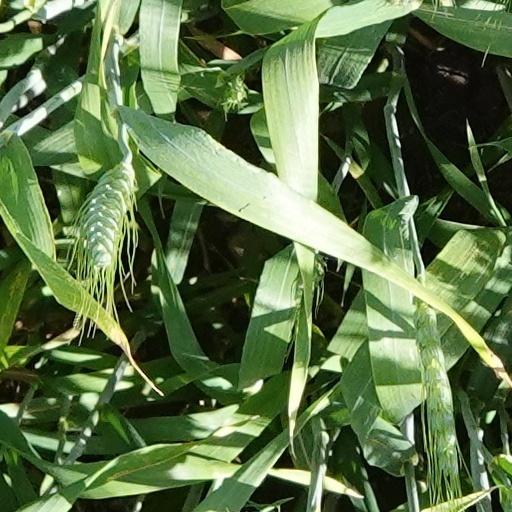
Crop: wheat